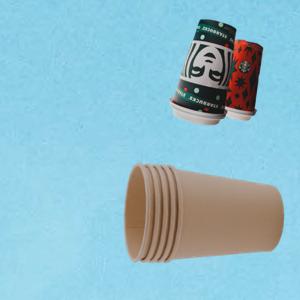
Label: cups